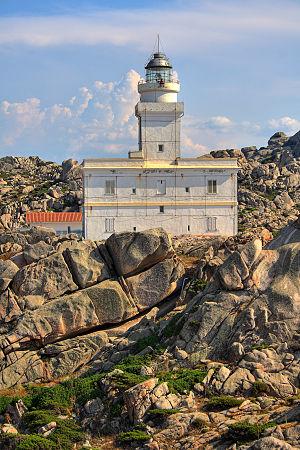
Le Capo Testa est une péninsule située en Gallura en Sardaigne, en Italie. Elle se trouve sur le territoire de la commune de Santa Teresa Gallura.